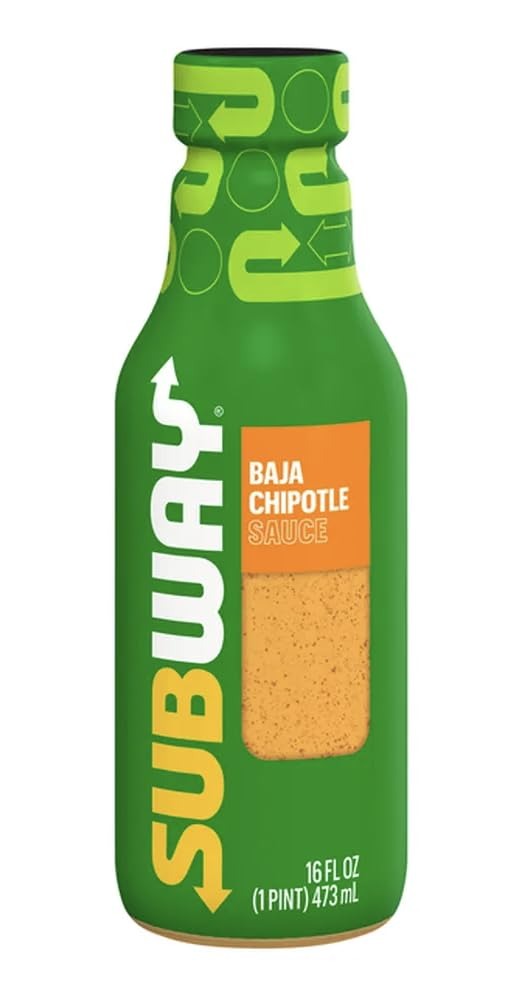
Item Name: Subways Baja Chipotle Sauce 16 oz Bottle w/Exit 28 Bargains Sticker
Value: 1.0
Unit: Count

Price: 3.56